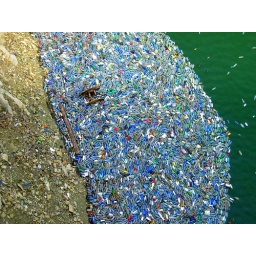
romania-plastic bottles in a lake